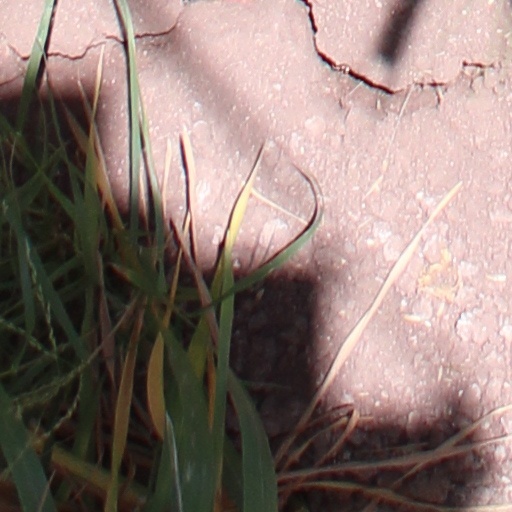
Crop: wheat